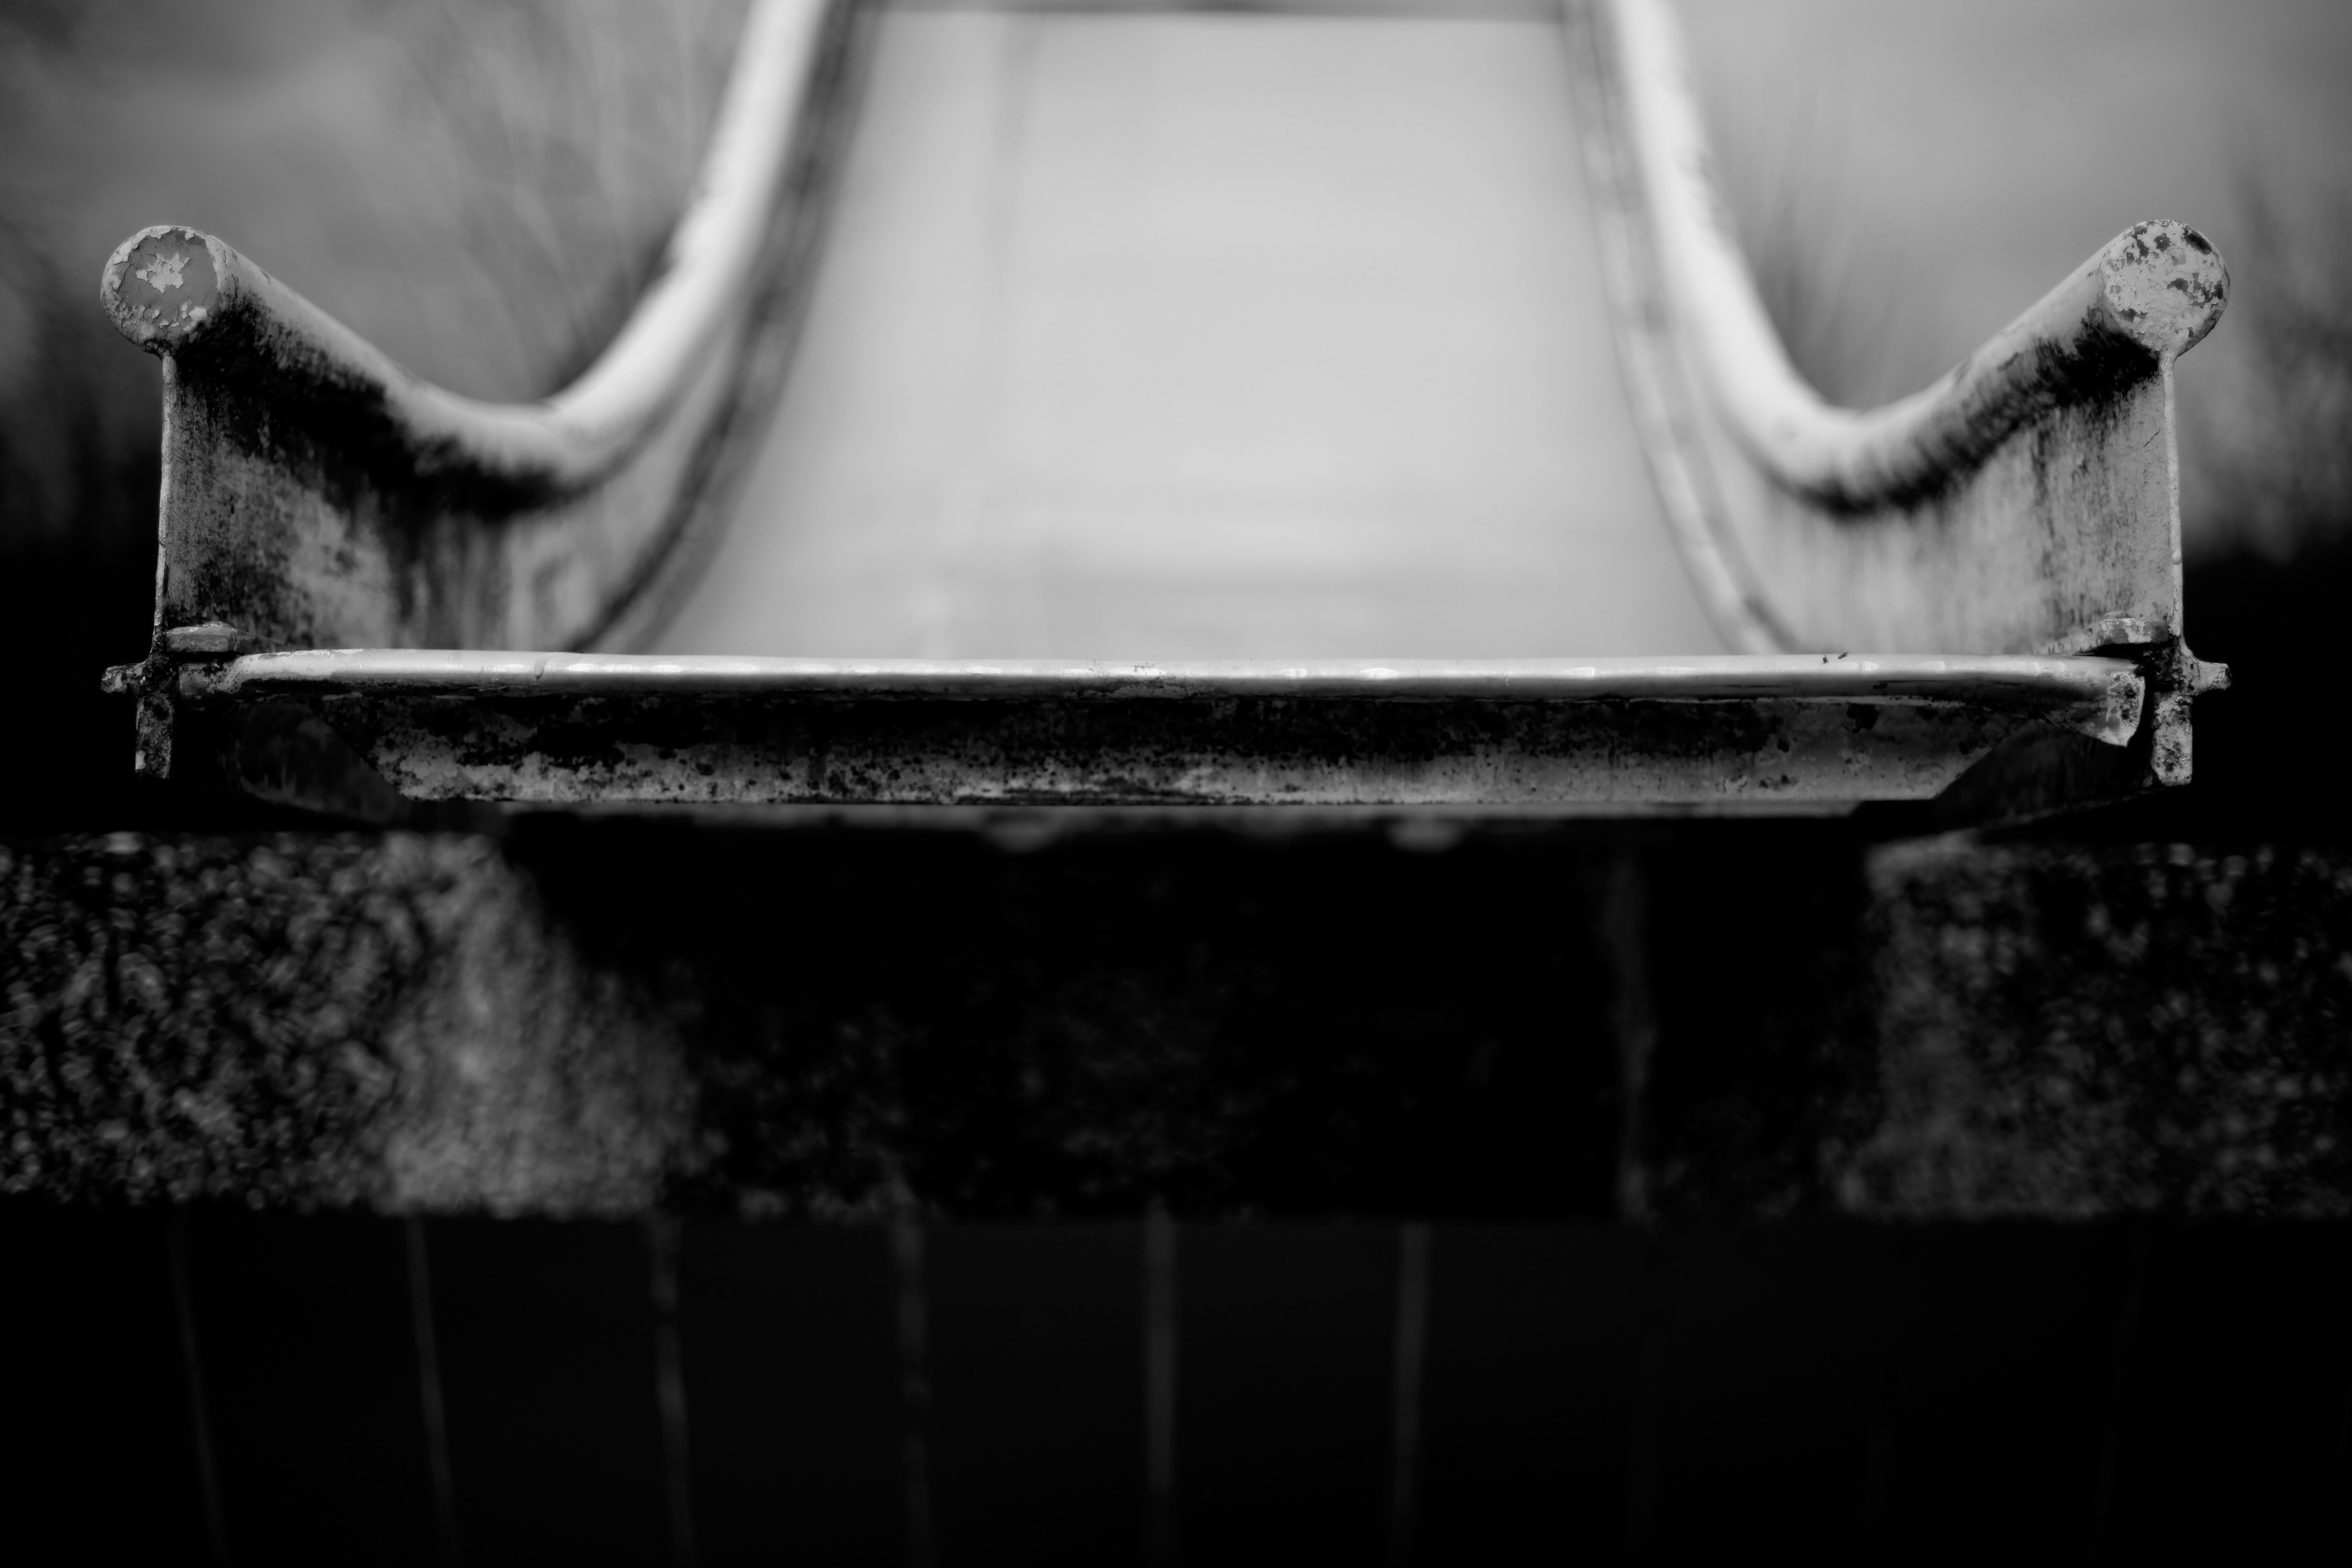
light, black and white, white, photography, old, dark, pool, swim, reflection, swimming pool, darkness, black, monochrome, old building, close up, fun, series, slide, input, leave, outdoor pool, monochrome photography, film noir